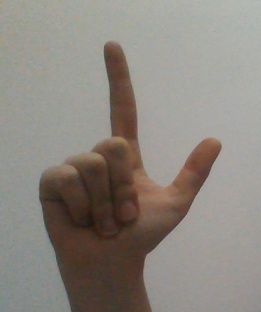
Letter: laam